RAF Greenham Common

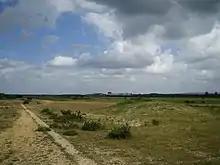
Greenham Common in 2005. The hangars can be seen in the distance.

Following the closure of RAF Greenham Common in 1992, one of the few remaining buildings from the former air base was the Control Tower, situated on the north side of the runway. This was left derelict until Greenham Parish Council bought it in April 2014 with the intention of converting it into a café and visitors' centre. However, this was repeatedly delayed by political and construction problems, until it was eventually opened to the public in September 2018.